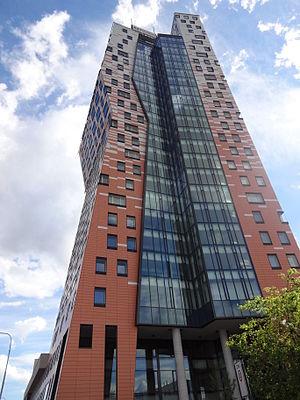
L’AZ Tower est un gratte-ciel de 111 mètres de hauteur construit à Brno en République tchèque de 2011 à 2013. Il abrite des bureaux et des logements.